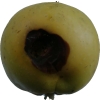
Label: Apple 13